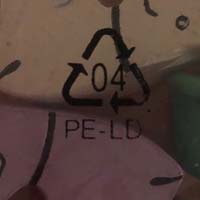
Plastic recycling code class: 4_low_density_polyethylene_PE-LD